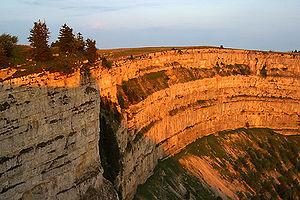
Le canton de Neuchâtel, officiellement la République et canton de Neuchâtel, est un canton de Suisse, dont le chef-lieu est Neuchâtel.